Sam Mayer

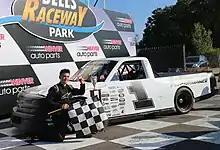
Mayer in victory lane at his first Midwest Truck Series start

Mayer got off to an early start in racing, competing in go-kart events at the age of four. Although his father, Scott Mayer, was an open-wheel racer, Sam chose in his preteen years to focus on stock car racing. Over the course of the 2017 summer, during which Mayer turned fourteen, he spent the summer in Charlotte to race Legends cars; he won the Young Lions division of the Charlotte Motor Speedway Summer Shootout. He also raced in a Limited Late Model and won at Greenville-Pickens Speedway to become the track's youngest winner. He came back to Wisconsin and won a September Midwest Truck Series race at Dells Raceway Park in his first series start.